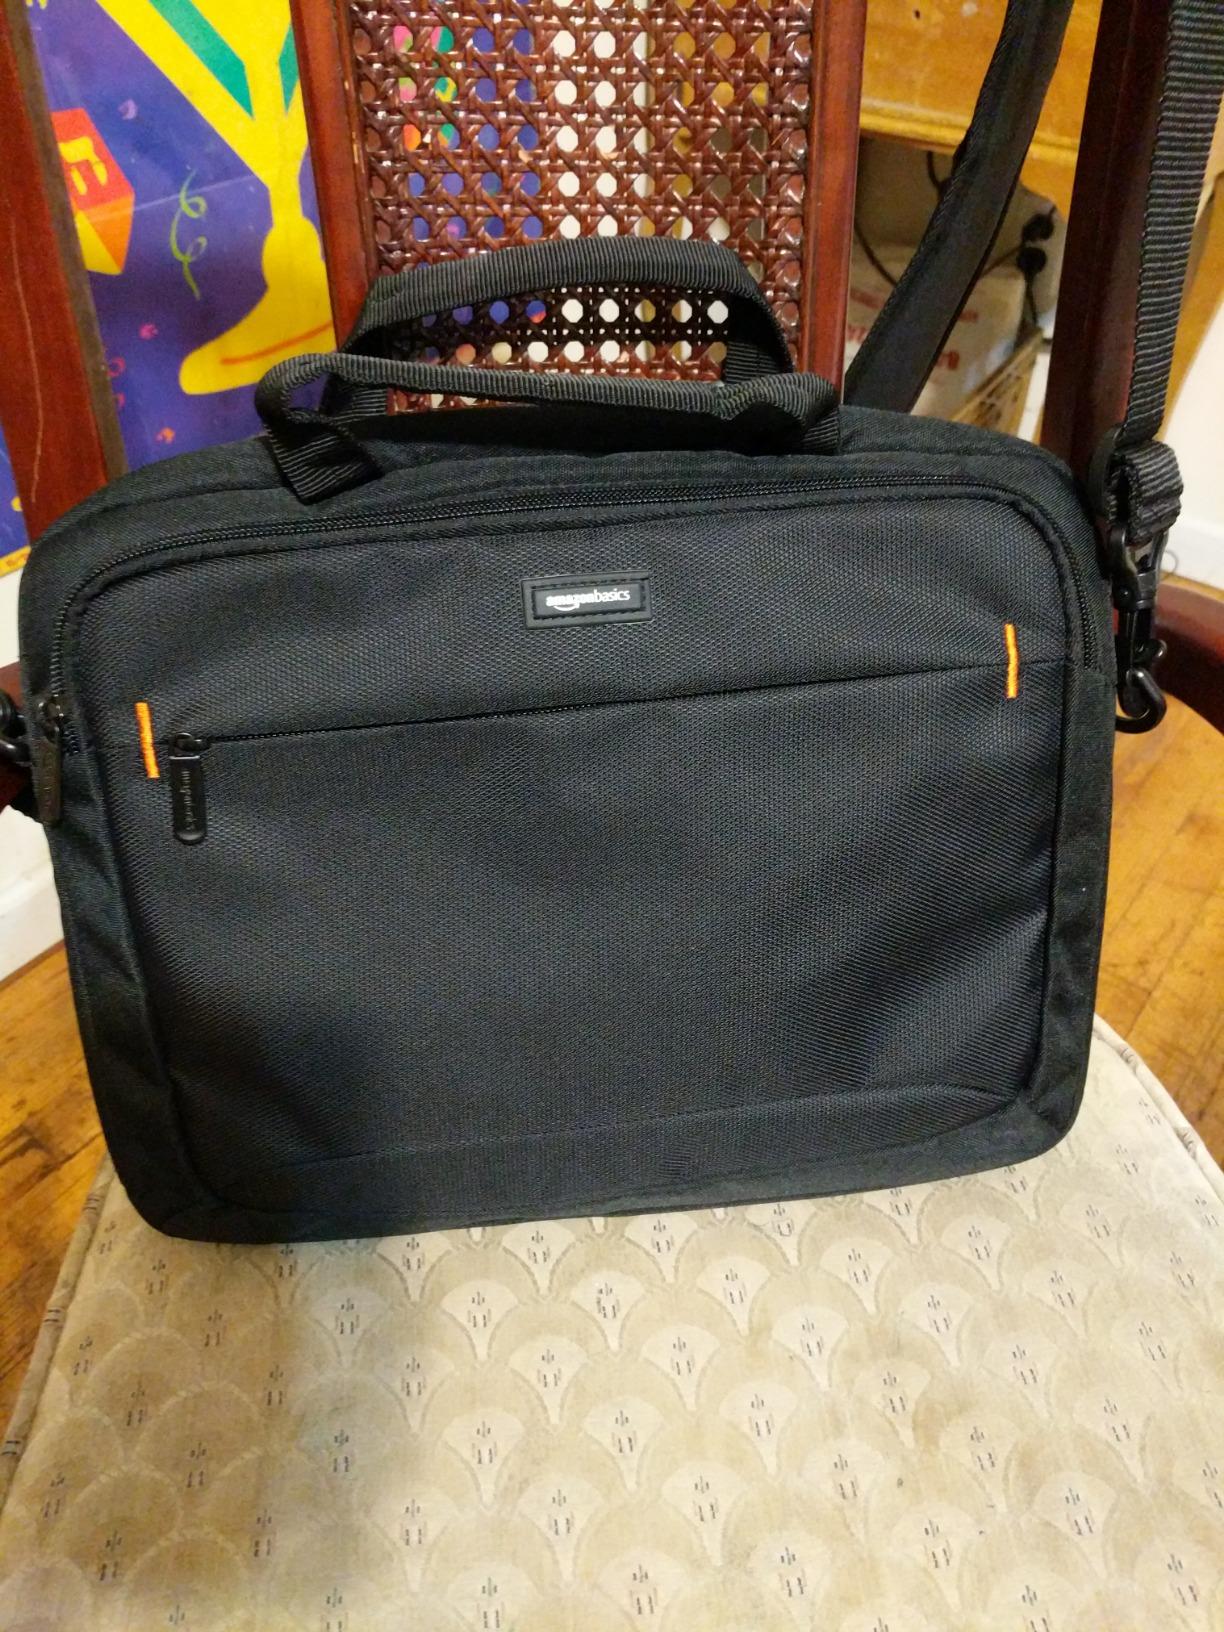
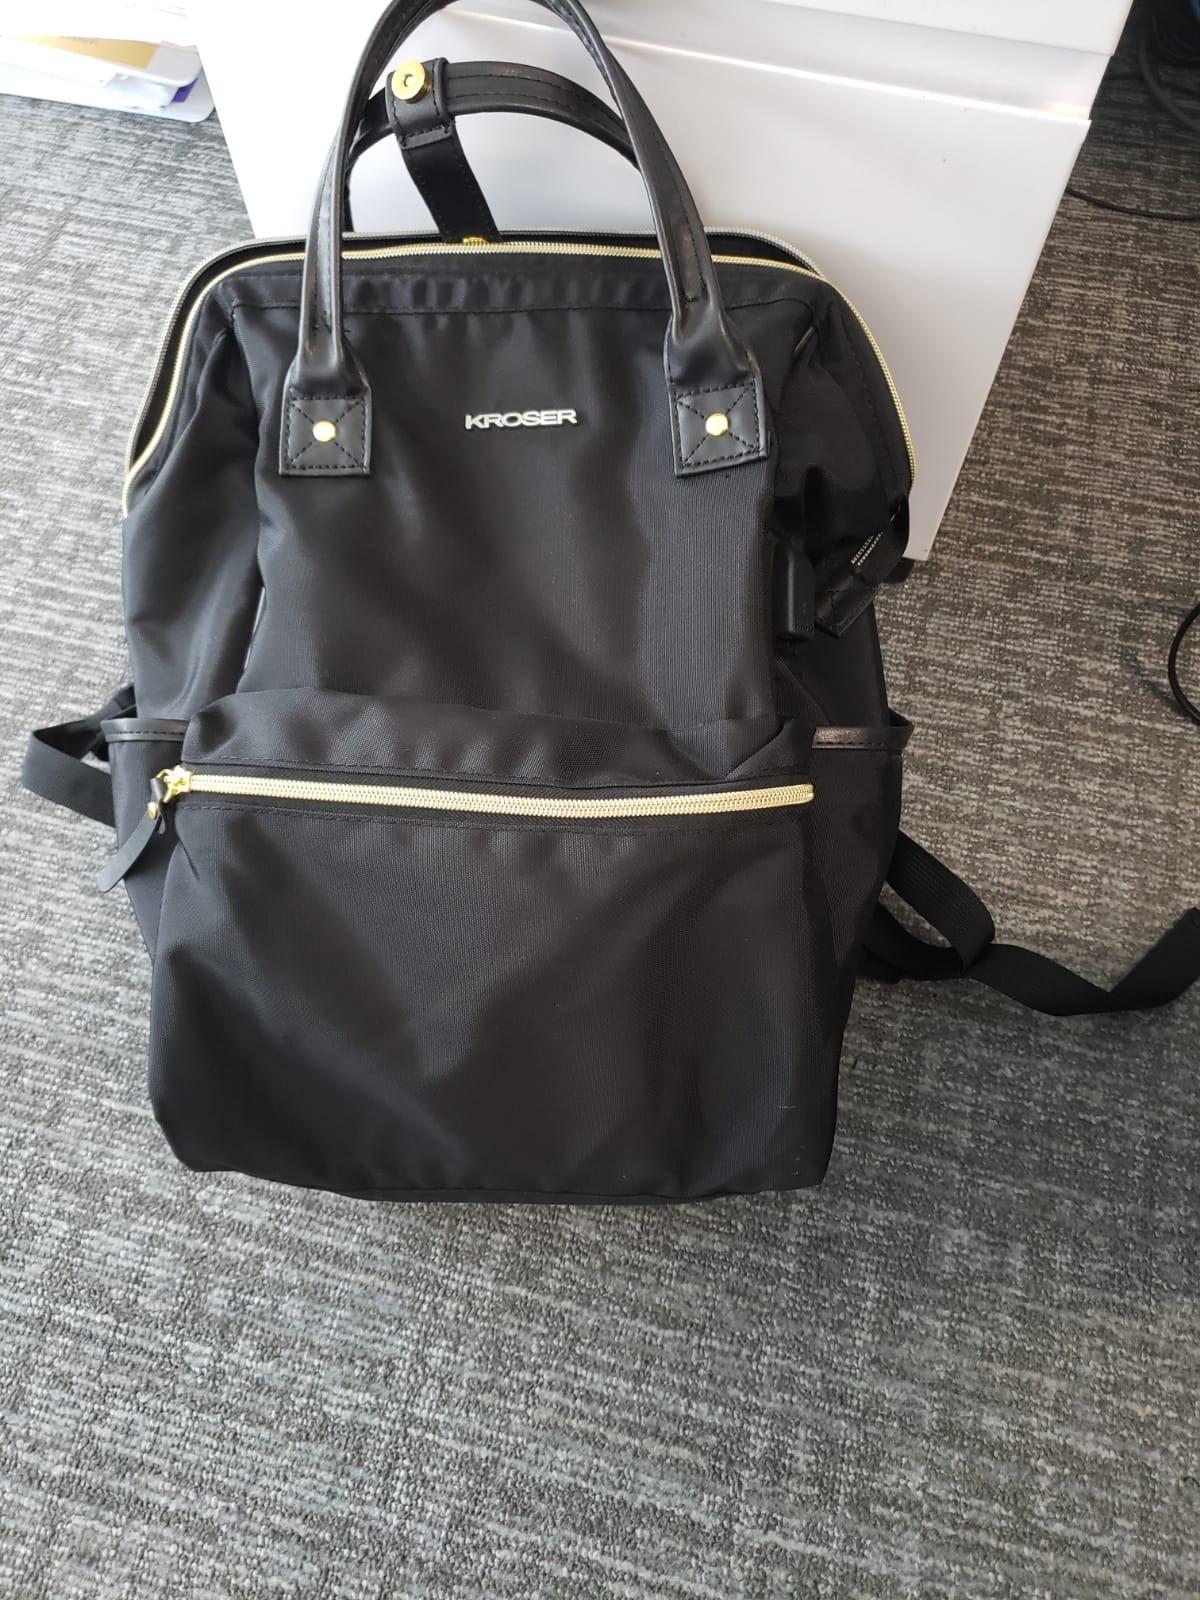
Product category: bag
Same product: no